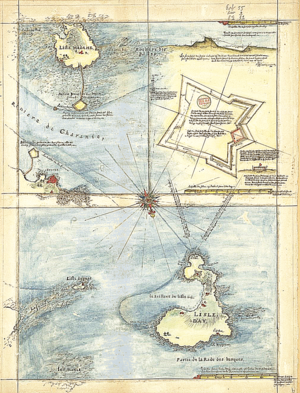
La Favolière (ingénieur).- L'île d'Aix en 1672 avec le plan des fortifications
L’île d'Aix est une île du Sud-Ouest de la France. Baignée par le golfe de Gascogne, elle est située à 3,1 km à l'ouest-nord-ouest de la pointe de la Fumée, sur la côte charentaise.